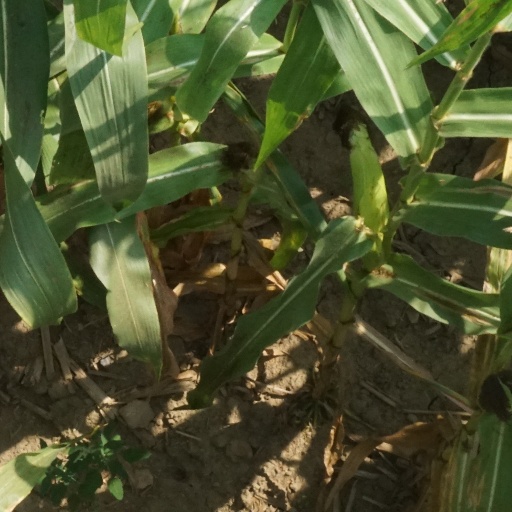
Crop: maize; corn